Hope Davis

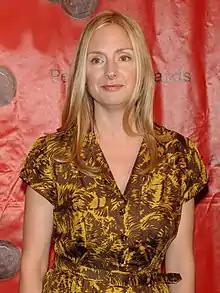
Hope Davis in 2010

Hope Davis (born March 23, 1964) is an American actress. Her accolades include nominations for three Emmy Awards and two Golden Globe Awards.